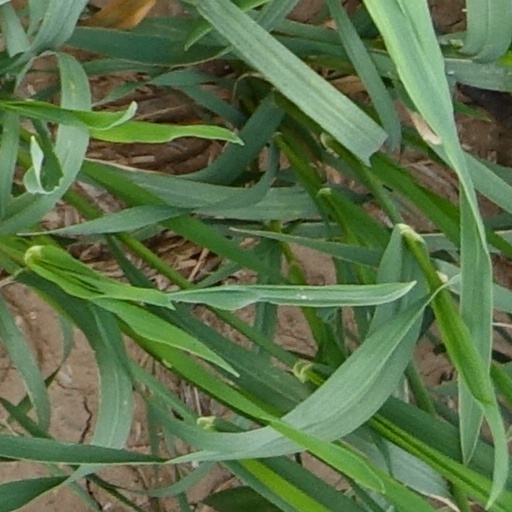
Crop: wheat